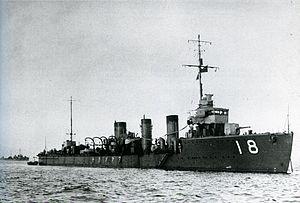
La classe Isokaze est une classe de quatre destroyers construits pour la Marine impériale japonaise.